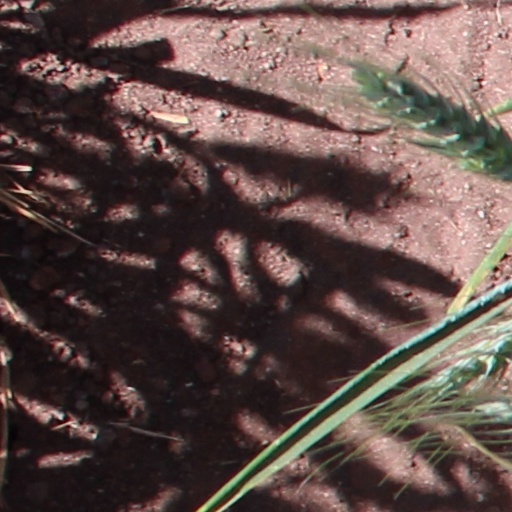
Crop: wheat